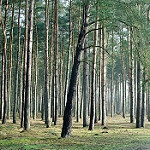
Label: forest